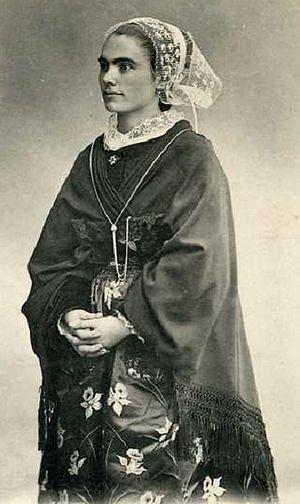
Jeune fille de Pont-Croix (Cap Sizun) en 1901
Le cap Sizun est l'extrémité occidentale de la Cornouaille, dans le sud-ouest du Finistère en Bretagne, dont la capitale est Pont-Croix.
Pont-Croix [pɔ̃kʁwa] est une commune française, située dans le département du Finistère en région Bretagne.